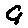
Label: 9